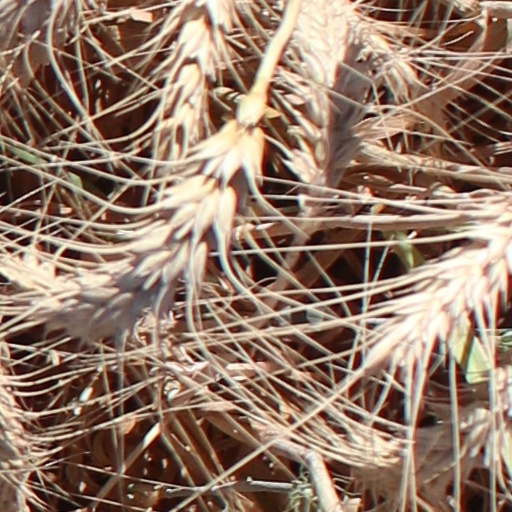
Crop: wheat